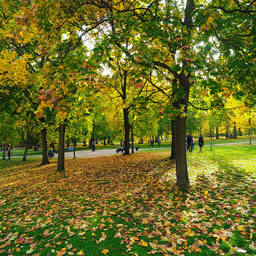
autumn the reds , yellows and browns